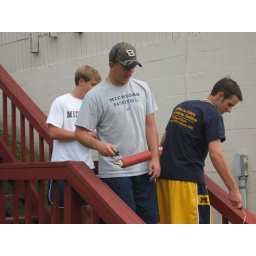
Fraternity guys helping the boys and girls club around their facility in Ypsilanti.